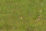
Surface type: grass